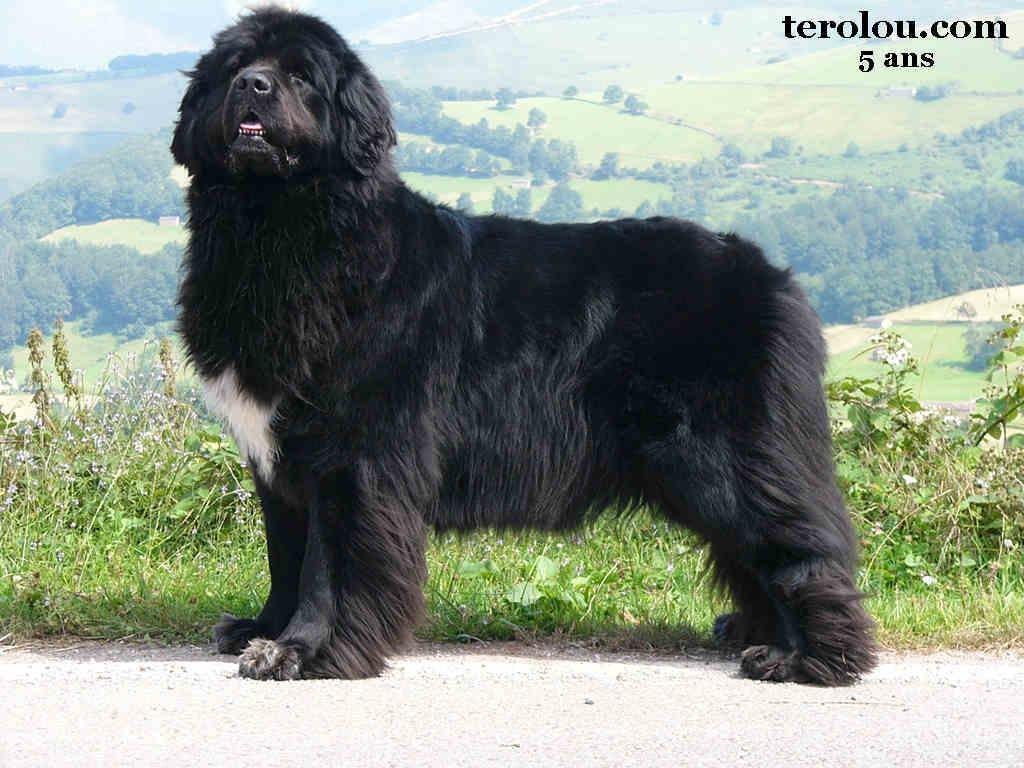
Newfoundland